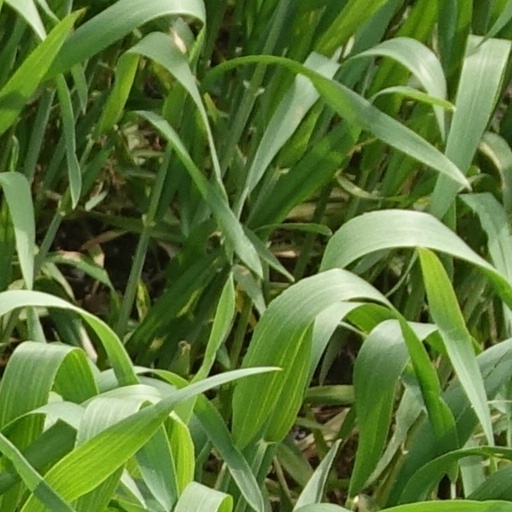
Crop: wheat